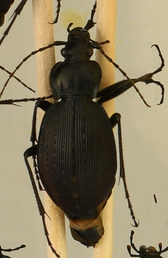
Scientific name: Carabus goryi
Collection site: Mountain Lake Biological Station Site (MLBS), plot MLBS_001